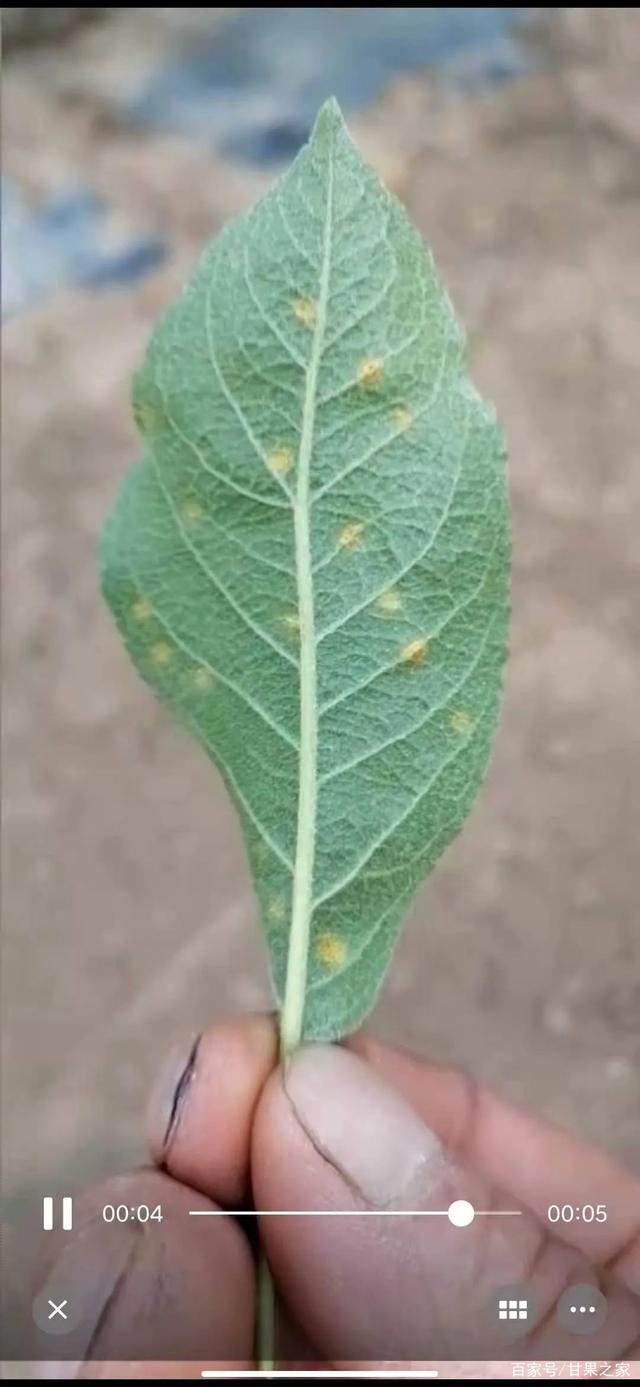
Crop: apple
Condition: rust